William Carlos Williams

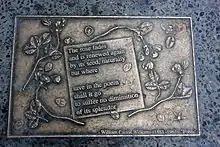
A selection of William Carlos Williams poetry on a plaque in New York City

The poet and critic Randall Jarrell stated of Williams's poetry, William Carlos Williams is as magically observant and mimetic as a good novelist. He reproduces the details of what he sees with surprising freshness, clarity, and economy; and he sees just as extraordinarily, sometimes, the forms of this earth, the spirit moving behind the letters. His quick transparent lines have the nervous and contracted strength, move as jerkily and intently as a bird. R. P. Blackmur said of Williams's poetry, "the Imagism of 1912, self-transcended." A contemporary, Harriet Monroe, stated "to assert his freedoms he must play the devil, showing himself rioting in purple and turquoise pools of excess."